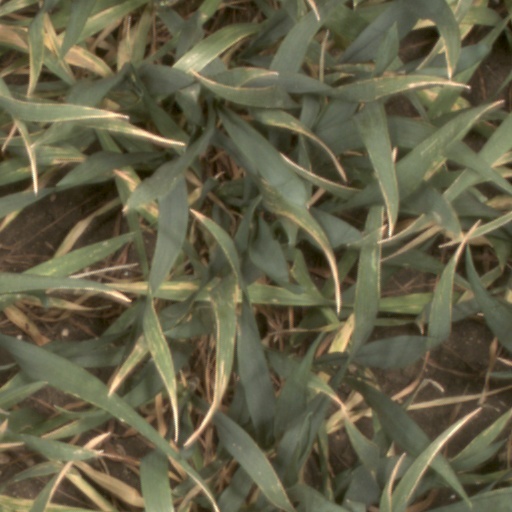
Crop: wheat